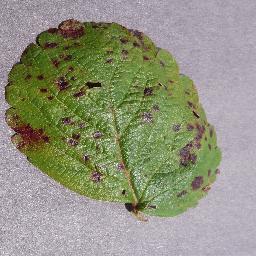
Label: Strawberry___Leaf_scorch